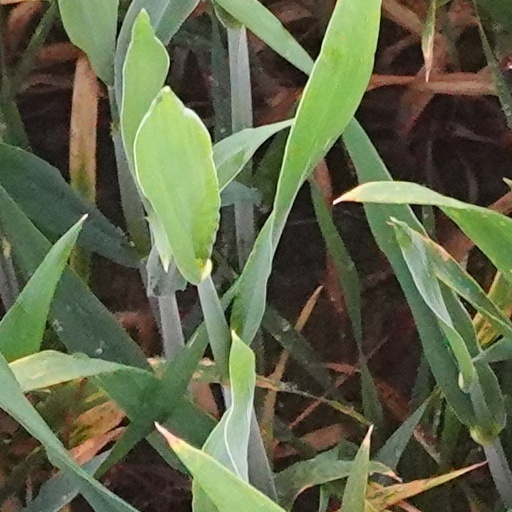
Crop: wheat